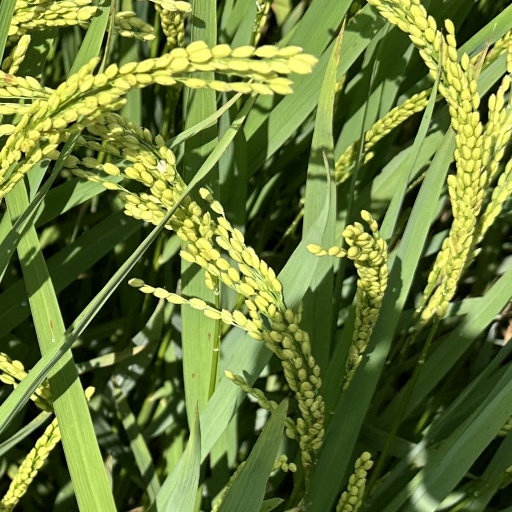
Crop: rice